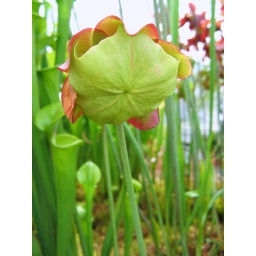
Some sort of carnivorous plant flower in the current exhibit at the Conservatory of Flowers.